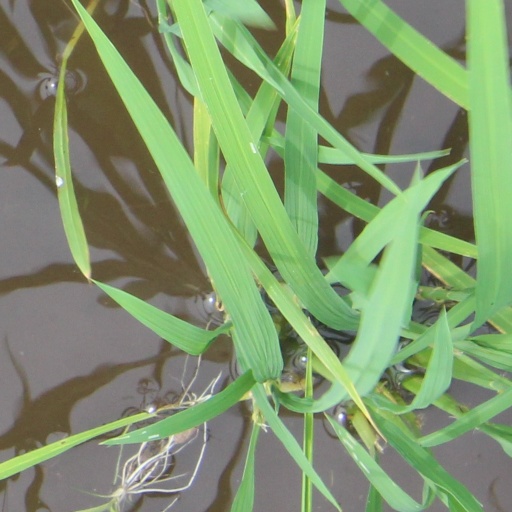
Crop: rice